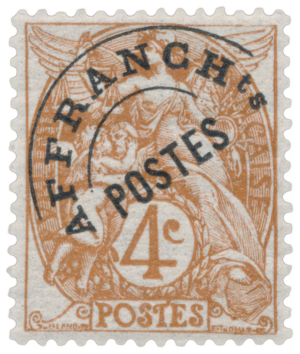
Préoblitérés de type Blanc (1924)
Les timbres français au type Blanc sont des timbres d'usage courant émis pour la première fois en 1900. Ils ont été dessinés par le peintre Joseph Blanc, d'où leur nom.